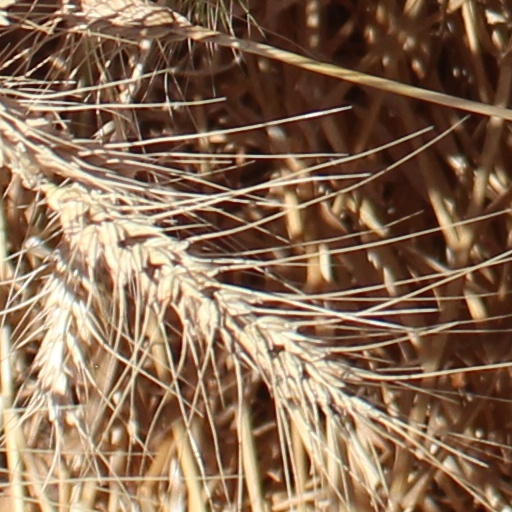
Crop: wheat